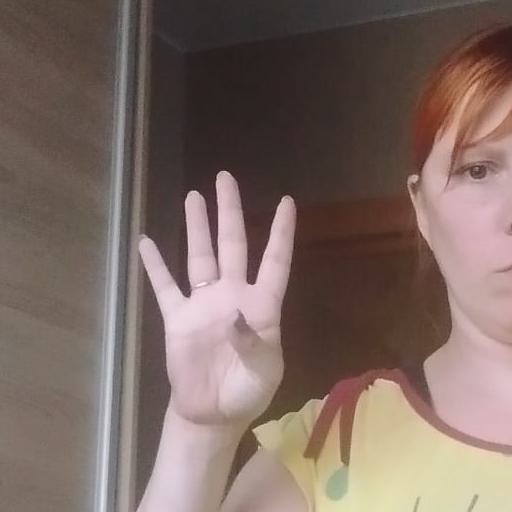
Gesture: four